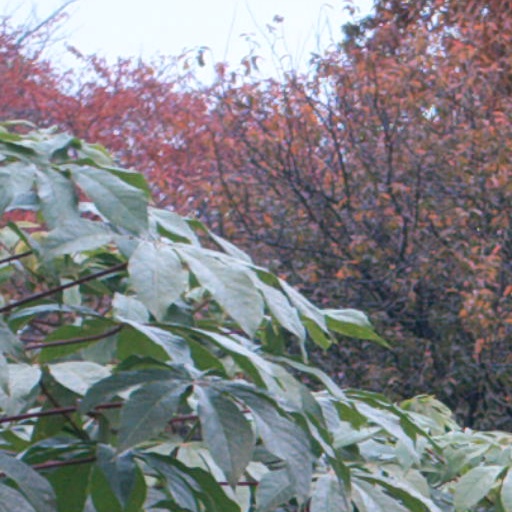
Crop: cassava